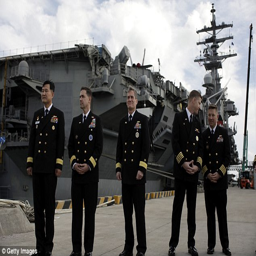
person and other officials speak at a press conference before arrival